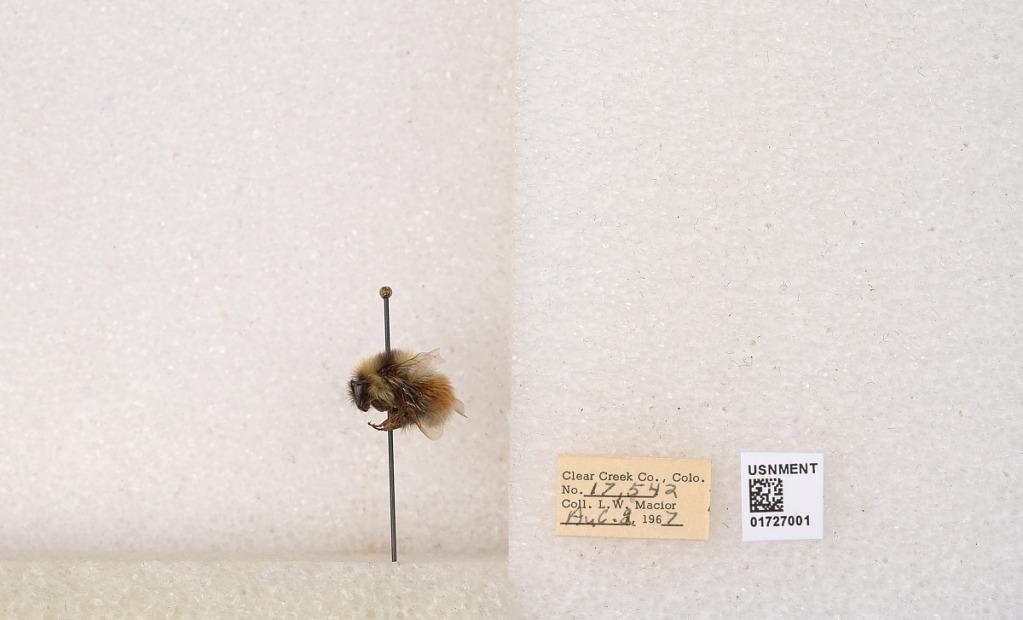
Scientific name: Bombus (Pyrobombus) sylvicola Kirby
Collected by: L. Macior
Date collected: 1967-8-9
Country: United States
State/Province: Colorado
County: Clear Creek
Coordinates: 39.6891, -105.644